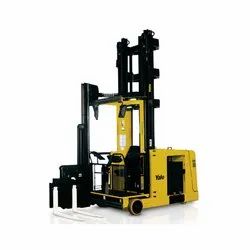
Label: Yale_MTC13_80_1300_Kg_Very_Narrow_Aisle_Turret_Truck